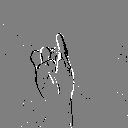
ASL letter: i